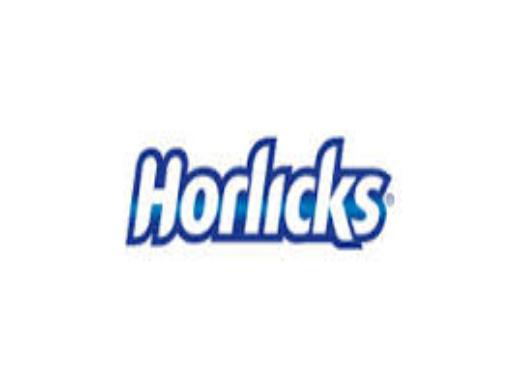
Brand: Horlicks
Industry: Food